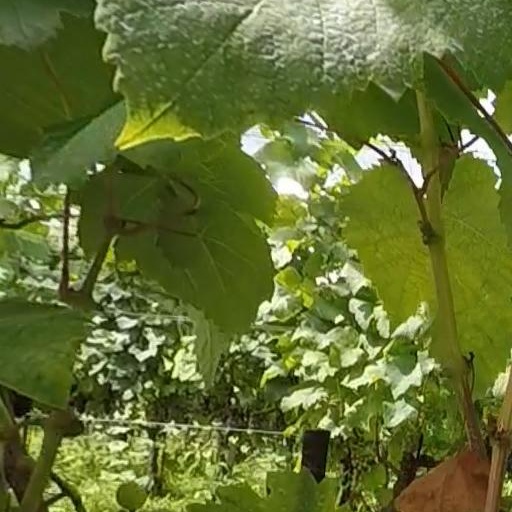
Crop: grape